Ileana Sărăroiu

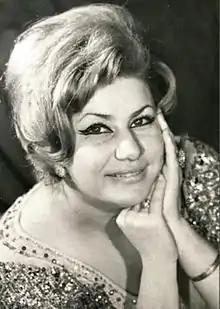
Ileana Sărăroiu

Ileana Sărăroiu (25 September 1936, Valea Voievozilor, Dâmbovița County – 12 May 1979, Unirea, Călărași County) was a Romanian singer of traditional and popular folk music. Her two signature songs are: "Doi voinici din Valea Mare" (Two Handsome Lads from the Valea Mare) and "Unde e Târgoviștea" (Where is Târgoviște?). The first is a song about two lads who go hunting and encounter two sisters whom they end up marrying. The second is the story of a sad old mother who waits for her son in a train station. She does not see anybody come except a girl who she has never seen before; the girl turns out to be the wife of her son.